ISDN

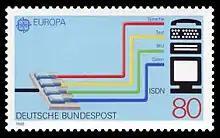
German stamp

In Germany, ISDN was very popular with an installed base of 25 million channels (29% of all subscriber lines in Germany as of 2003 and 20% of all ISDN channels worldwide). Due to the success of ISDN, the number of installed analog lines was decreasing. Deutsche Telekom (DTAG) offered both BRI and PRI. Competing phone companies often offered ISDN only and no analog lines. However, these operators generally offered free hardware that also allows the use of POTS equipment, such as NTBAs ("": small devices that bridge the two-wire UK0 line to the four-wire S0 bus) with integrated terminal adapters. Because of the widespread availability of ADSL services, ISDN was primarily used for voice and fax traffic.